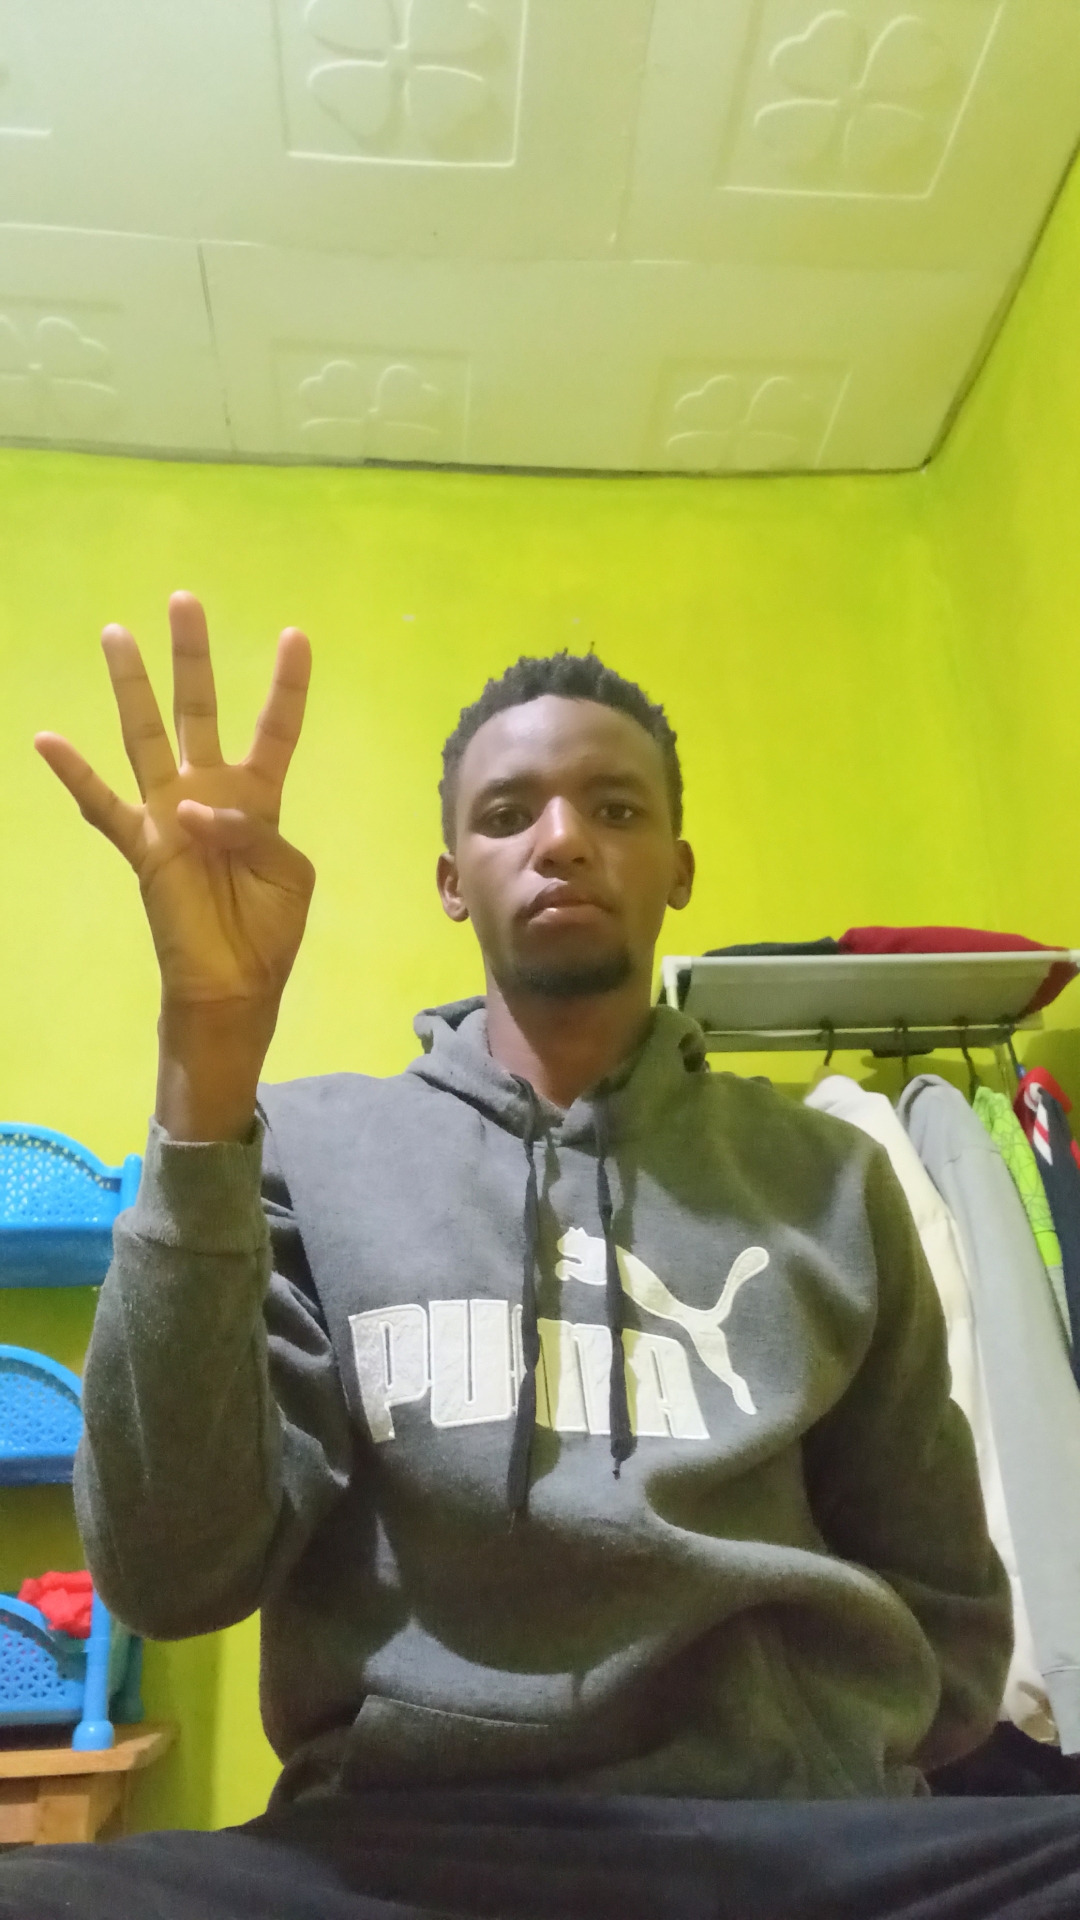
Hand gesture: four